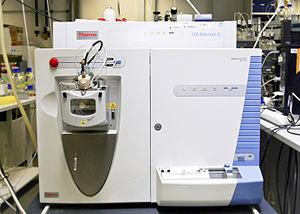
La spectrométrie de masse est une technique physique d'analyse permettant de détecter et d'identifier des molécules d’intérêt par mesure de leur masse, et de caractériser leur structure chimique. Son principe réside dans la séparation en phase gazeuse de molécules chargées en fonction de leur rapport masse/charge. Elle est utilisée dans pratiquement tous les domaines scientifiques : physique, astrophysique, chimie en phase gazeuse, chimie organique, dosages, biologie, médecine... le temps de détection est très rapide.